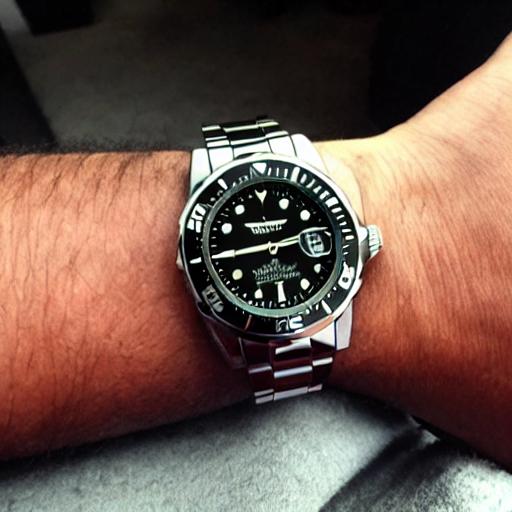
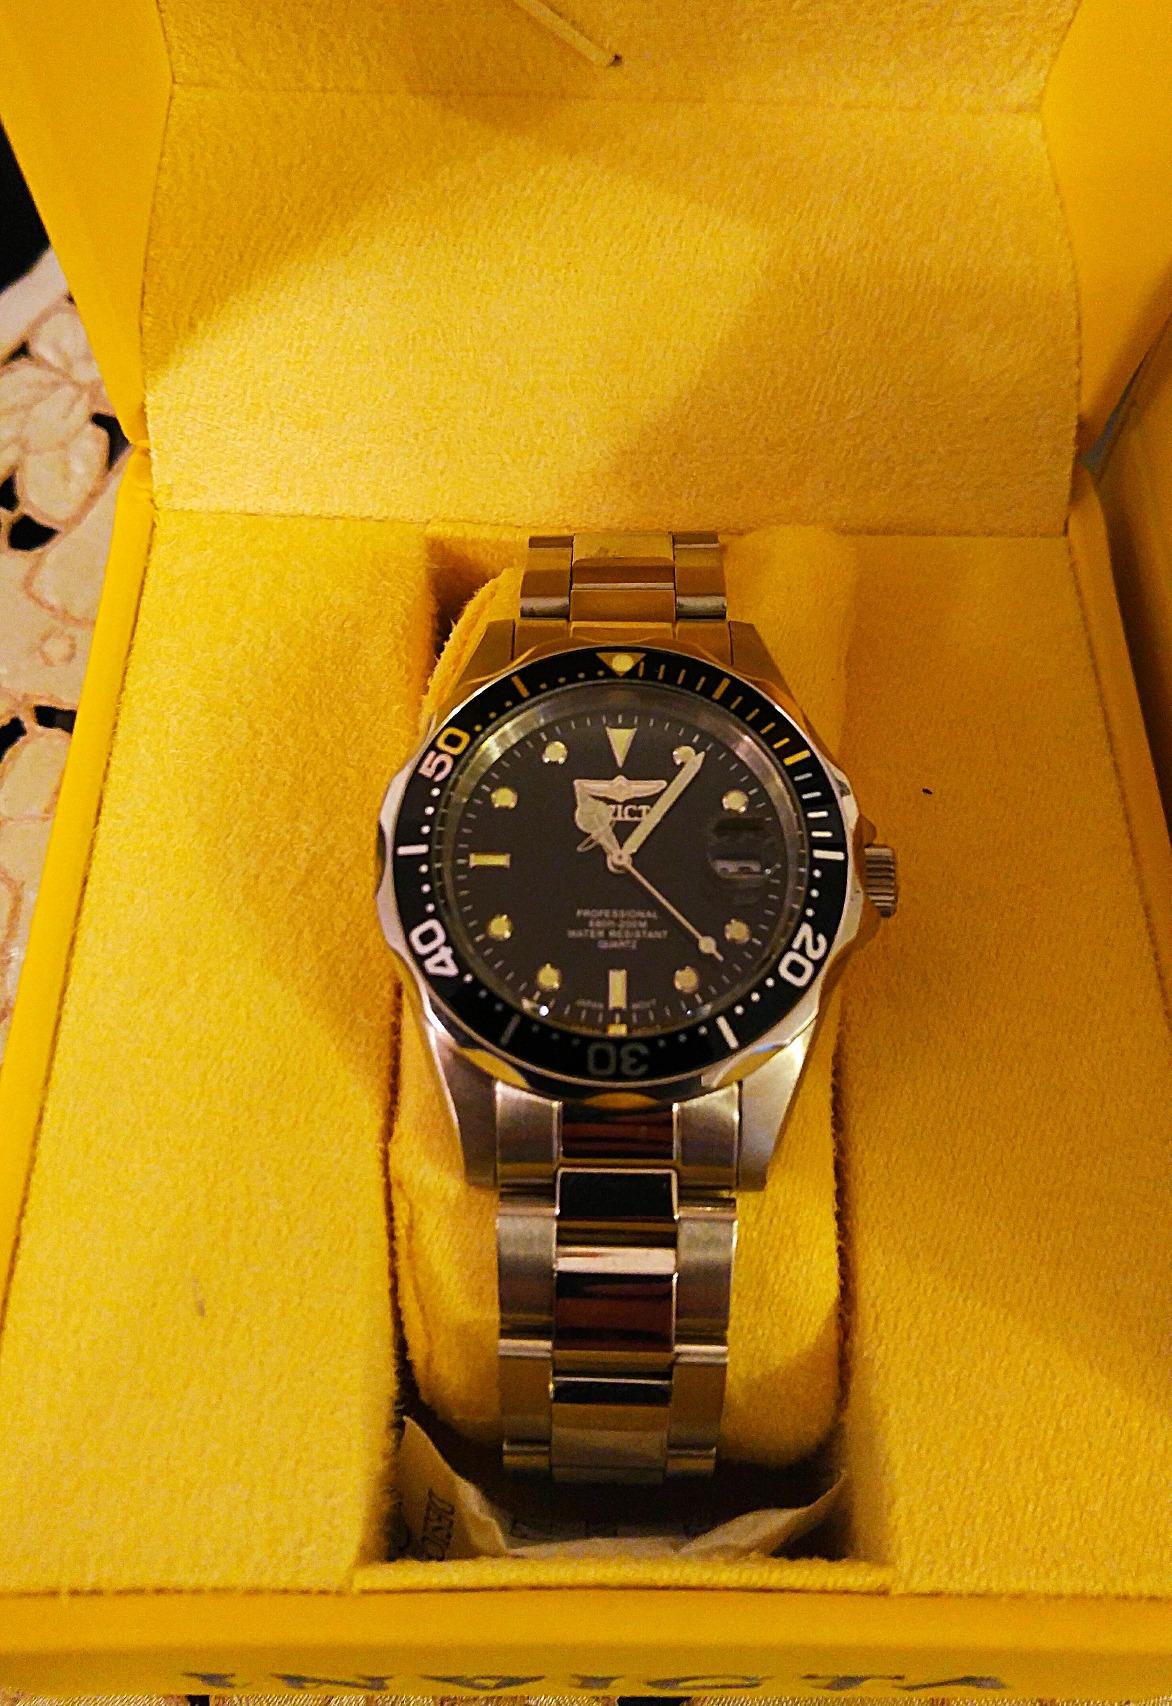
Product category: accessories_watch
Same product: no